Paweł Hertz

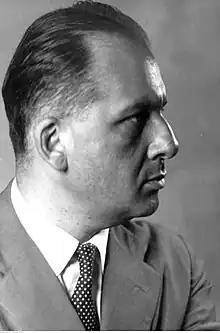
Paweł Hertz between 1947–57

Paweł Hertz (29 October 1918 – 13 May 2001) was a Polish writer, poet, translator and publisher.